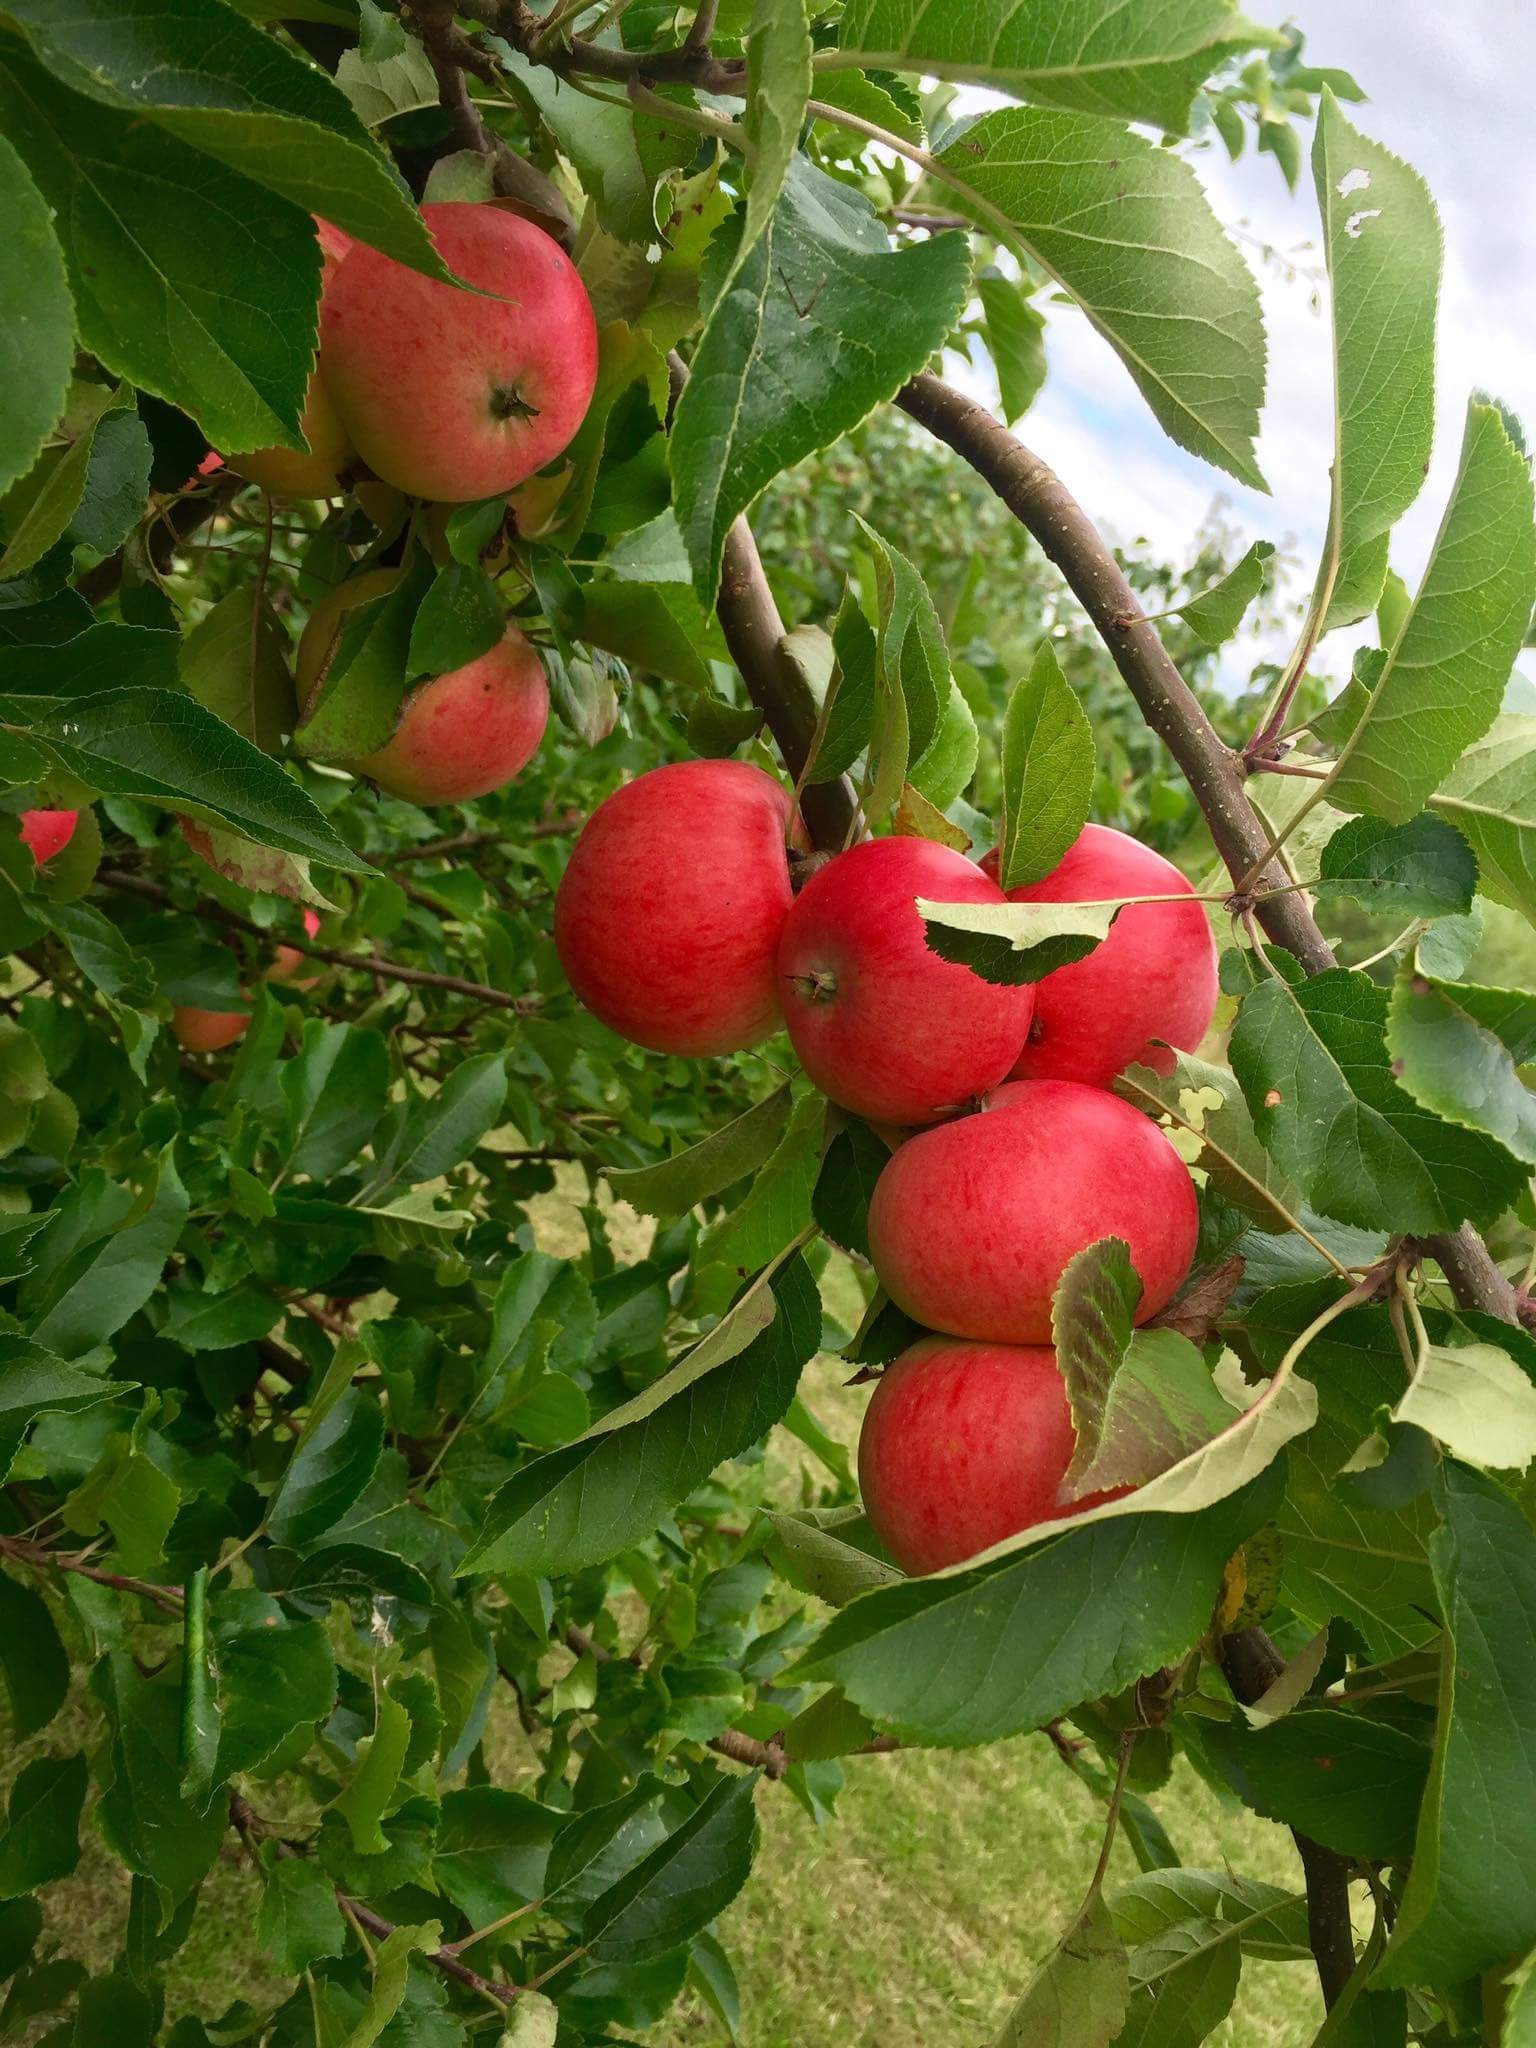
apple, plant, fruit, flower, food, produce, red apple, fruits, apple tree, flowering plant, rose family, acerola, malpighia, land plant, rose order